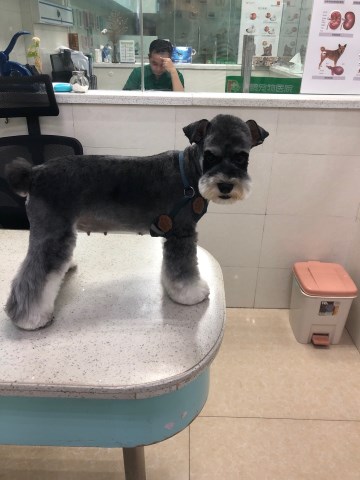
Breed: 2342-n000102-miniature_schnauzer